Sherdil: The Pilibhit Saga

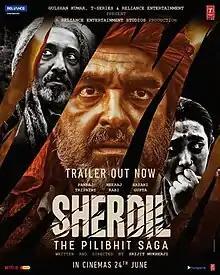

Sherdil: The Pilibhit Saga is a 2022 Indian Hindi-language adventure drama film which is written and directed by Srijit Mukherji and produced by T-Series and Reliance Entertainment Studios. The film stars Pankaj Tripathi, Sayani Gupta and Neeraj Kabi in the lead roles. The film was released theatrically on 24 June 2022. It marked the final film of playback singer KK, who died a month before the film's release.